Tennessee Volunteers men's golf

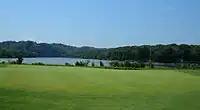
Mack and Jonnie Day Golf Facility course next to the Tennessee River.

Although the Vols men’s and women’s golf teams host their home matches at a variety of different courses in the state of Tennessee they have recently welcomed a new state of the art practice facility on campus where the team can practice all year round. The practice facility resides on a 28-acre lot across from the University's Medical Center and contains a 3-hole course plus putting green. The new facility opened in 2010 and was finished in 2019 with the Blackburn-Furrow Golf Clubhouse. The 8,300 square foot clubhouse features offices for both the men and women's teams, heated hitting bays for year-round practice, video training space, locker rooms, team lounges, over 1,200 square feet of outdoor deck spaces, and a virtual-putting green.